List of governors of New York

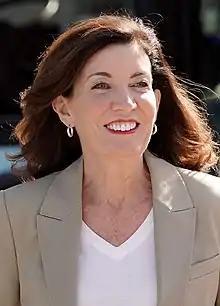
Kathy Hochul has been governor since August 24, 2021. She is the first woman to hold the position.

The governor of New York is the head of government of the U.S. state of New York, the head of the executive branch of New York's state government, and the commander-in-chief of the state's military forces. The officeholder has a duty to enforce state laws, to convene the New York State Legislature, the power to either approve or veto bills passed by the legislature, as well as to grant pardons, except in cases of treason and impeachment.